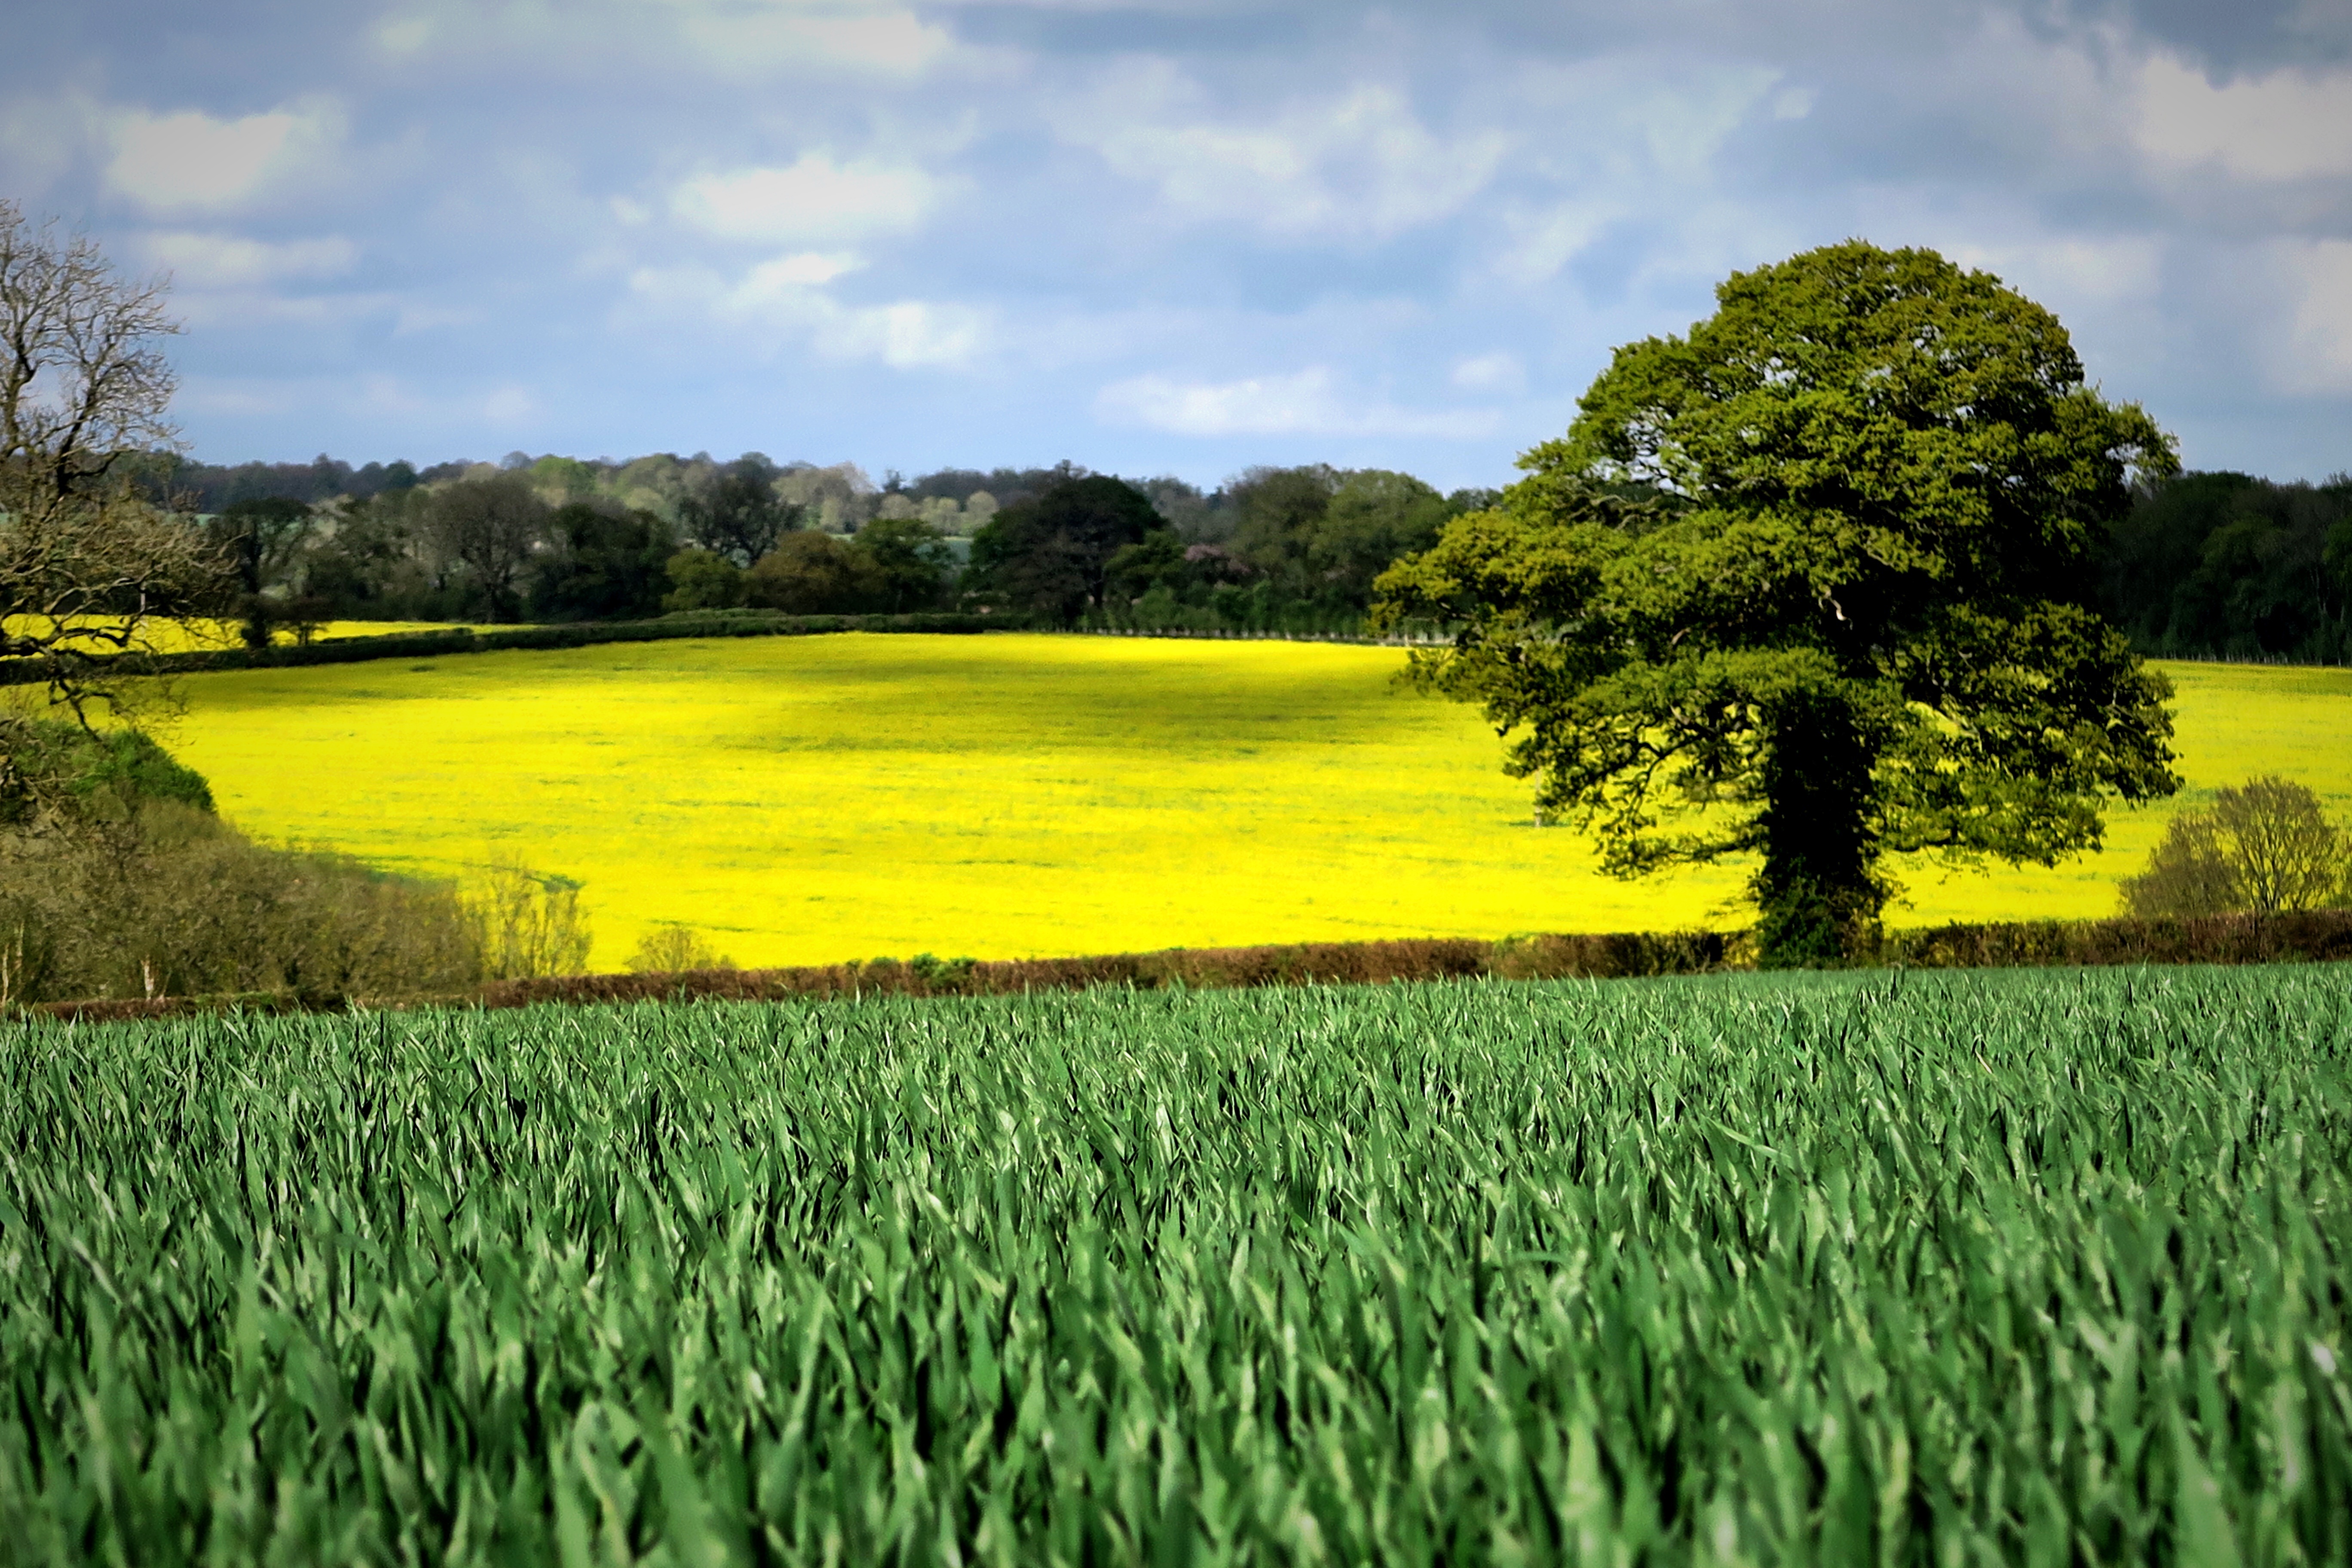
landscape, tree, grass, plant, field, farm, lawn, meadow, prairie, flower, food, green, produce, vegetable, crop, pasture, agriculture, plain, rapeseed, grassland, brassica, rural area, paddy field, flowering plant, grass family, land plant, mustard plant